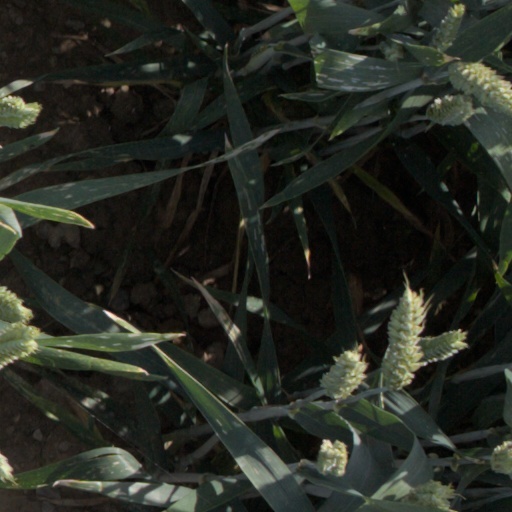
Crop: wheat